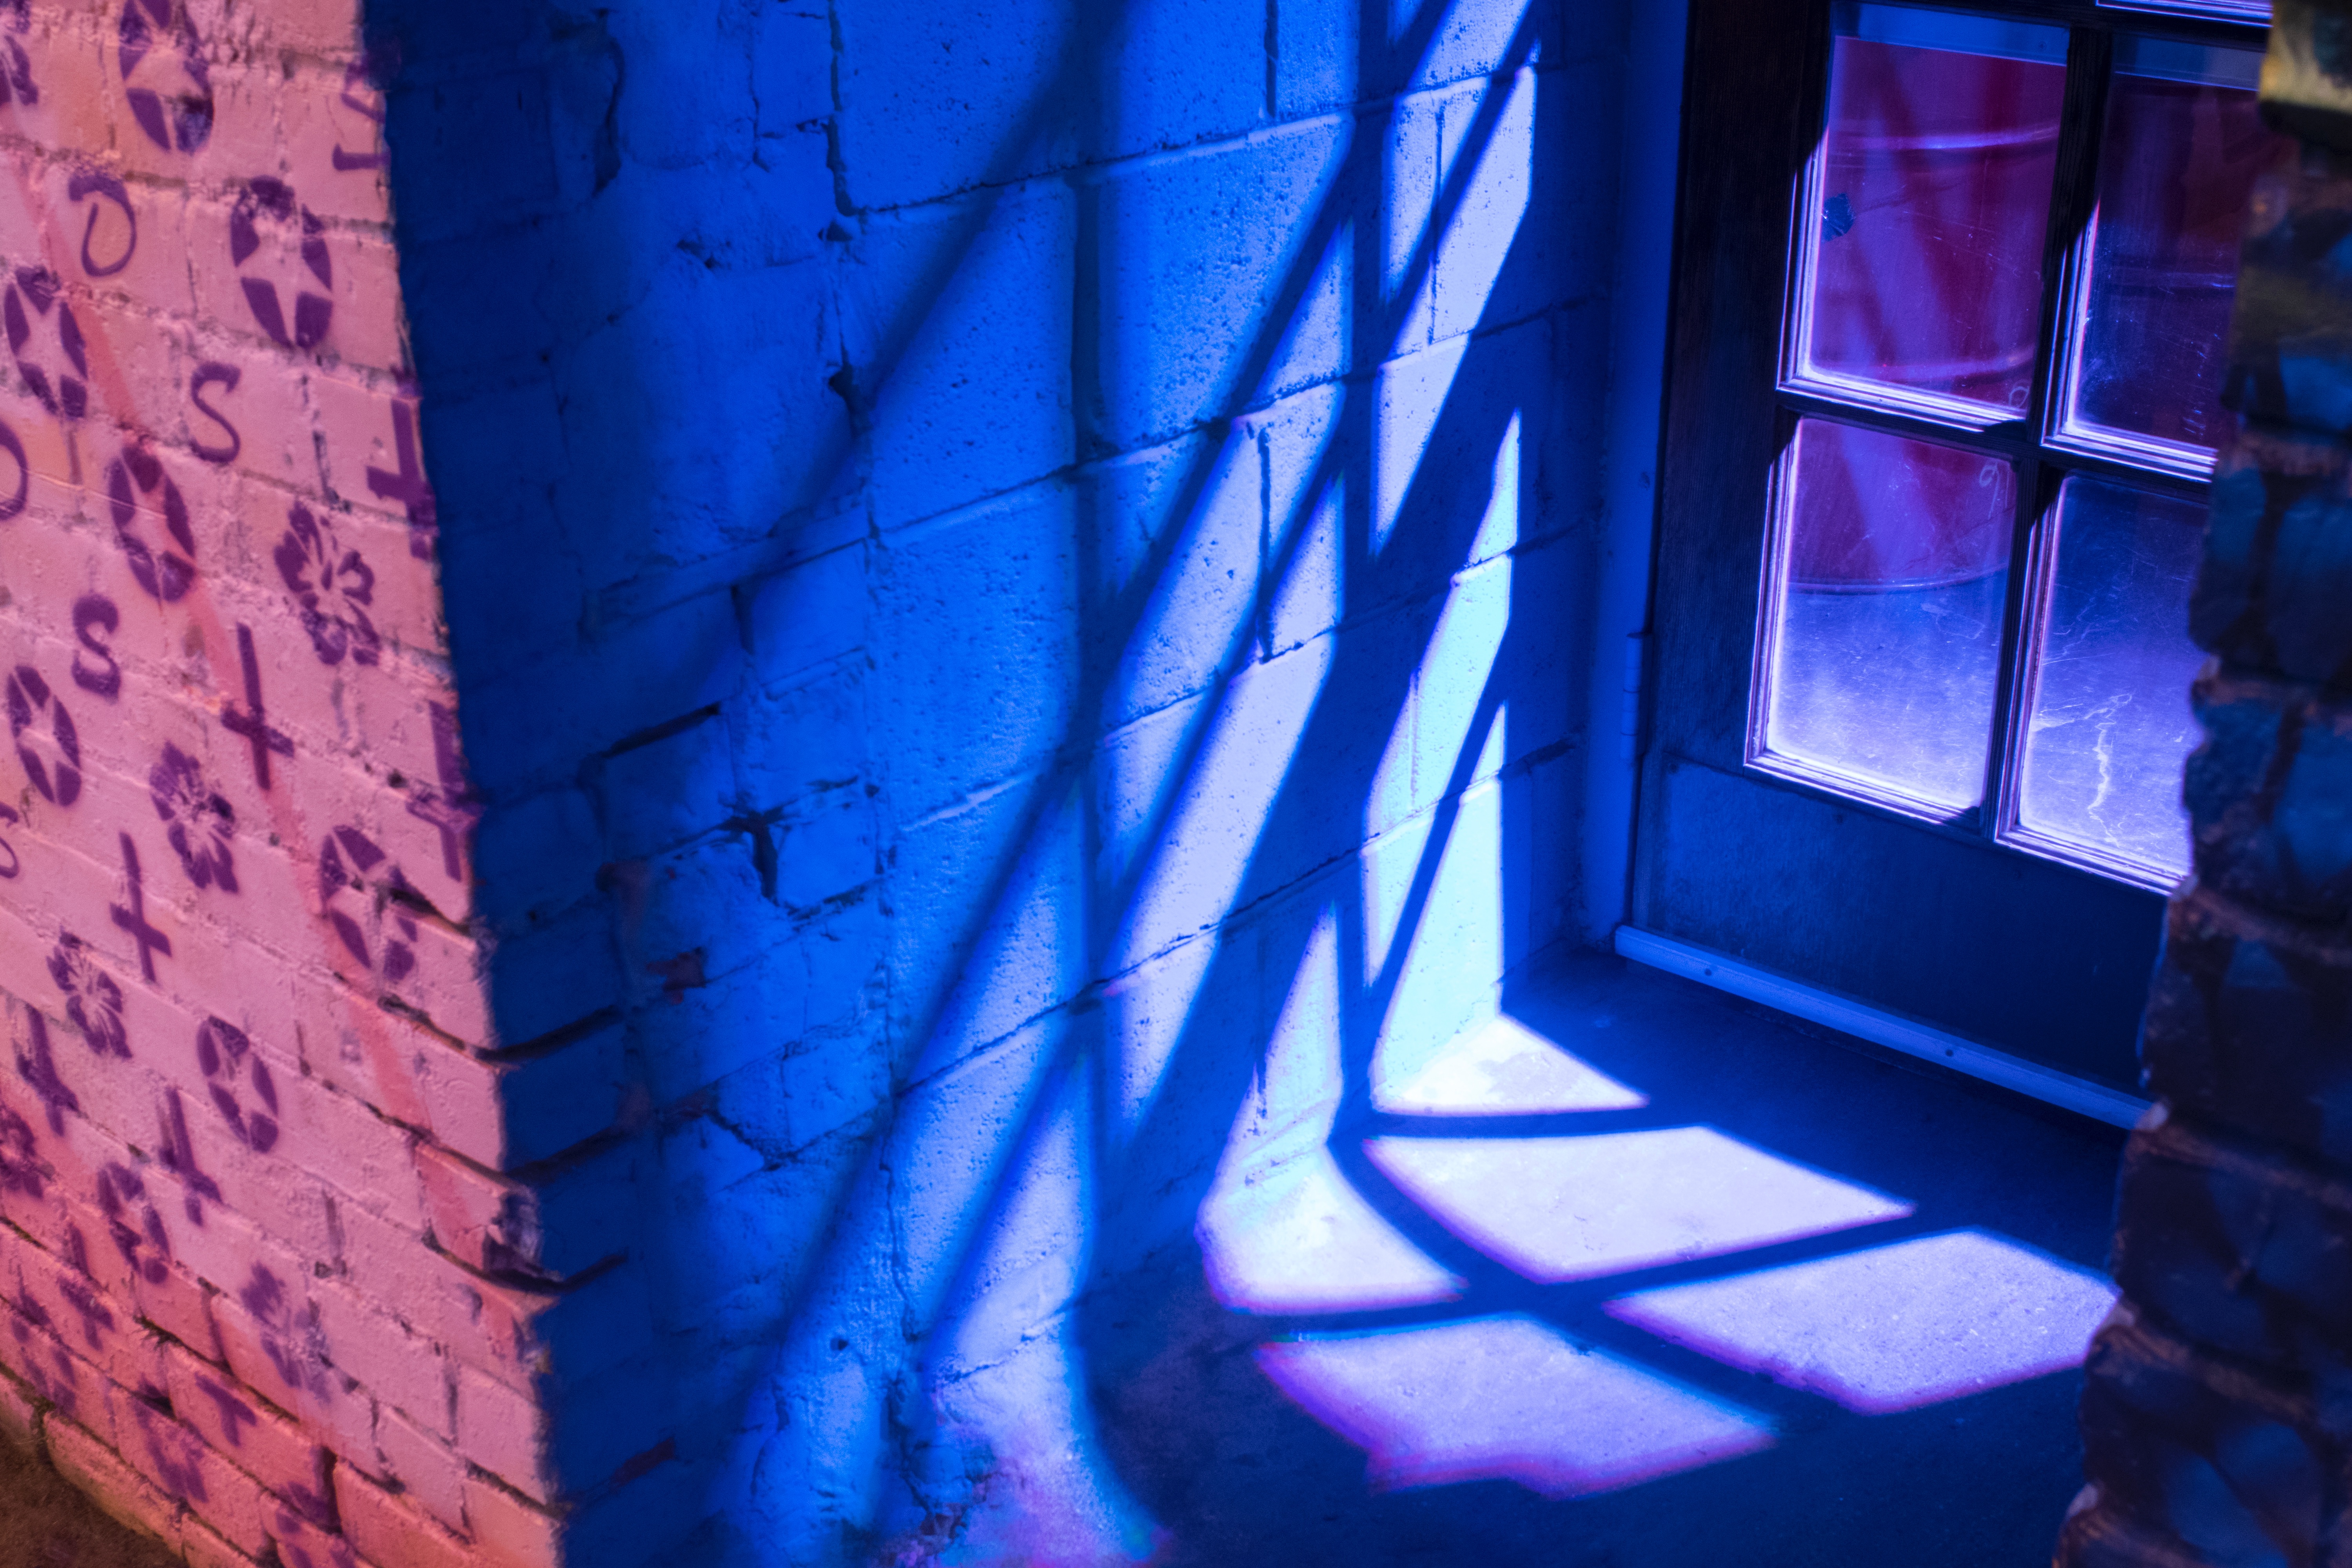
light, window, glass, wall, reflection, red, color, blue, shape